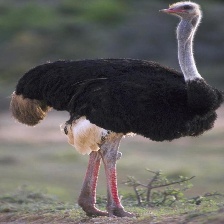
Species: OSTRICH
Scientific name: STRUTHIO CAMELUS